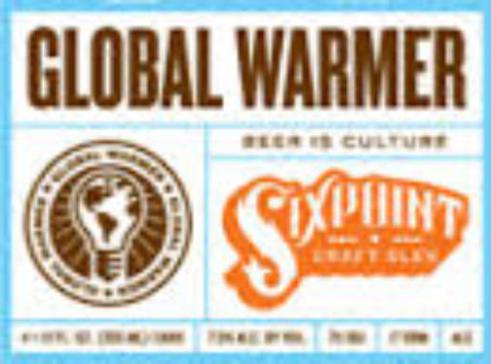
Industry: Food